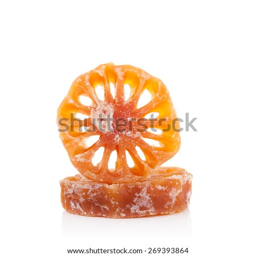
sweet bael fruit isolated on the white background